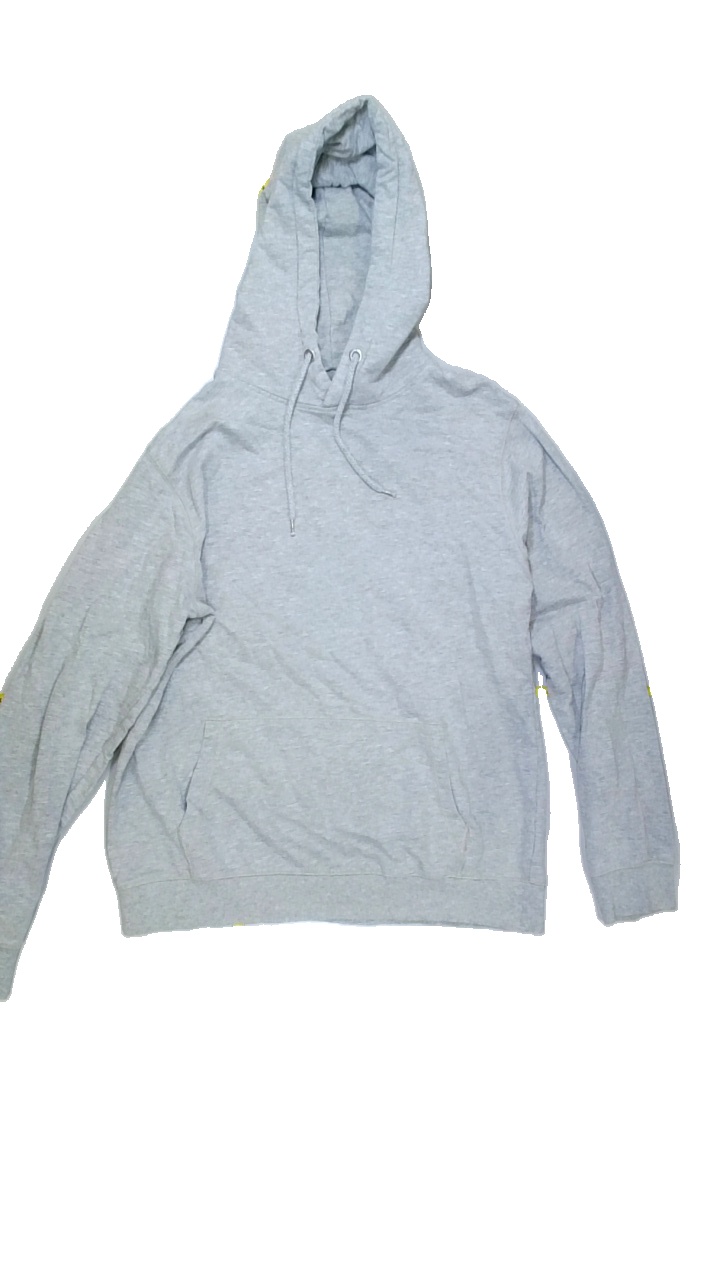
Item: Sweater (Ladies)
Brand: Lager 157
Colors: Grey
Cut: V-collar
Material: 80% Cott 20% Poly
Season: All
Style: No trend
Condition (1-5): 5
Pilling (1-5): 5
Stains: No
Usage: Reuse
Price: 50-100